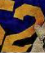
Number: 2